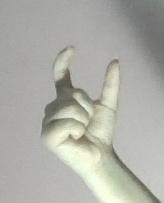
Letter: nun